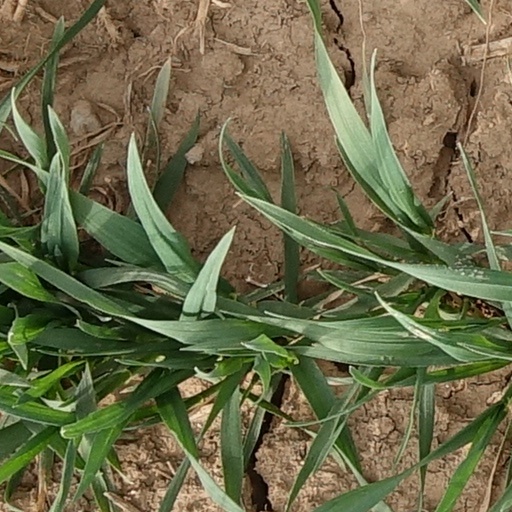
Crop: wheat